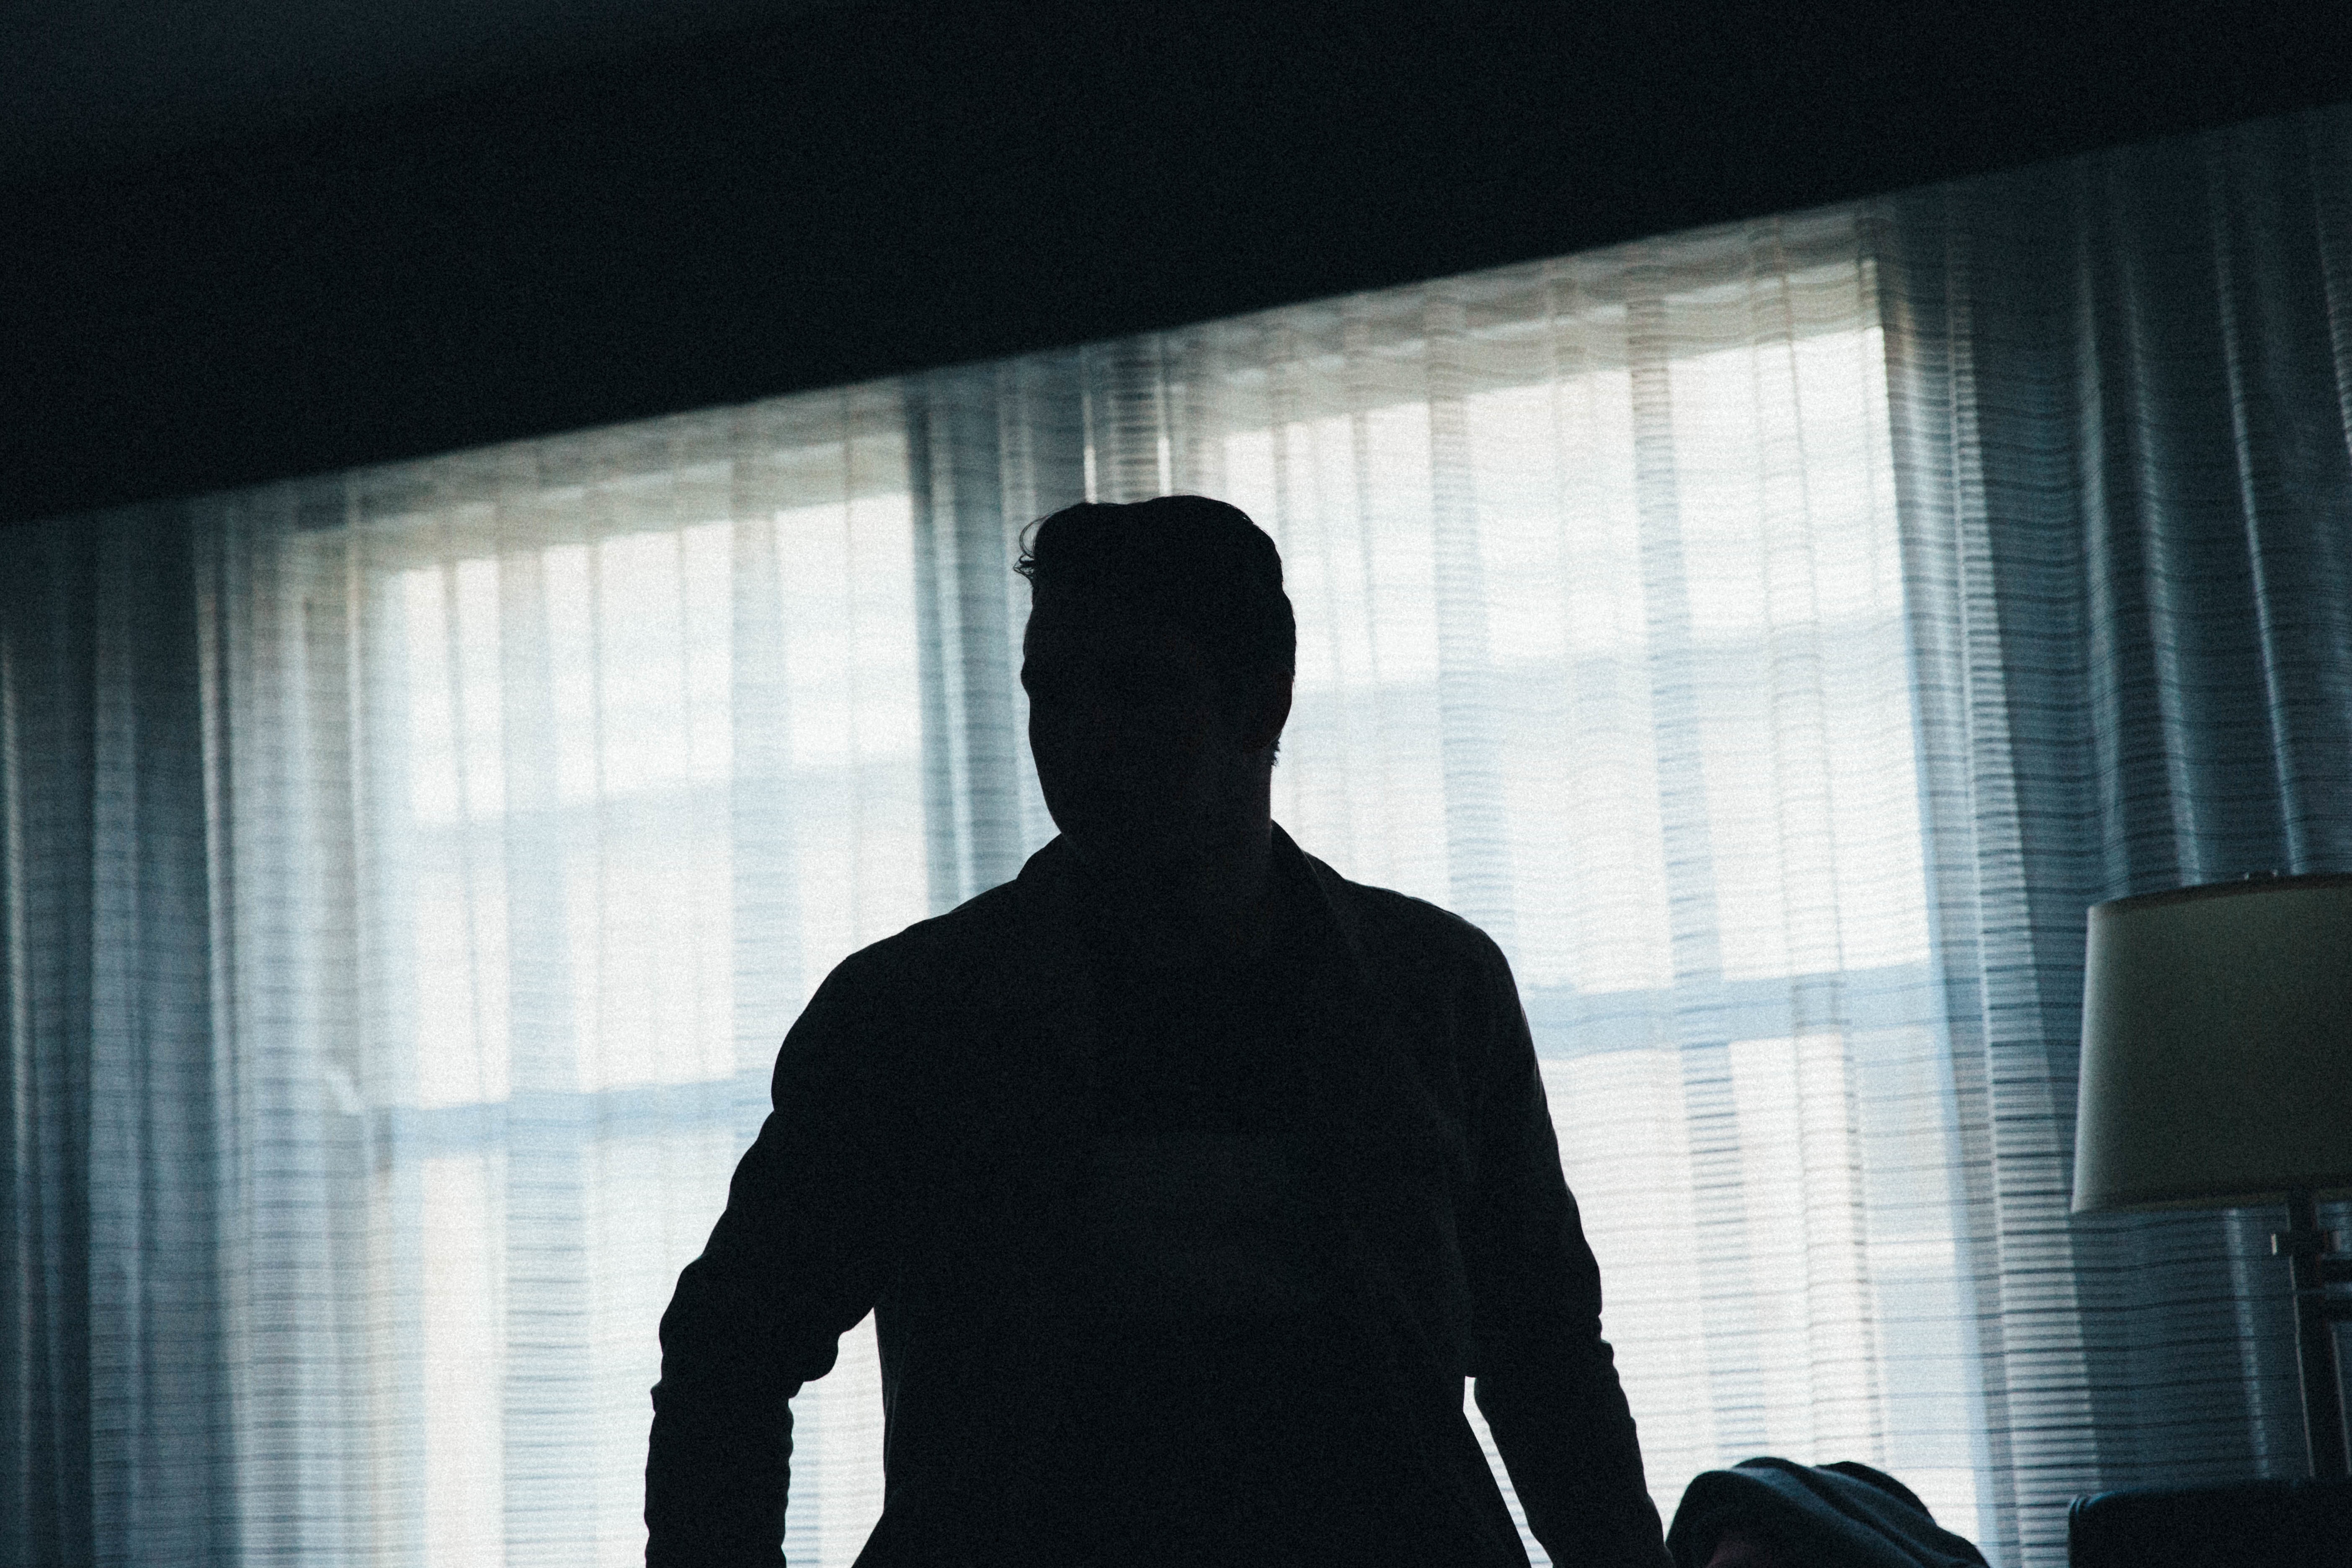
black